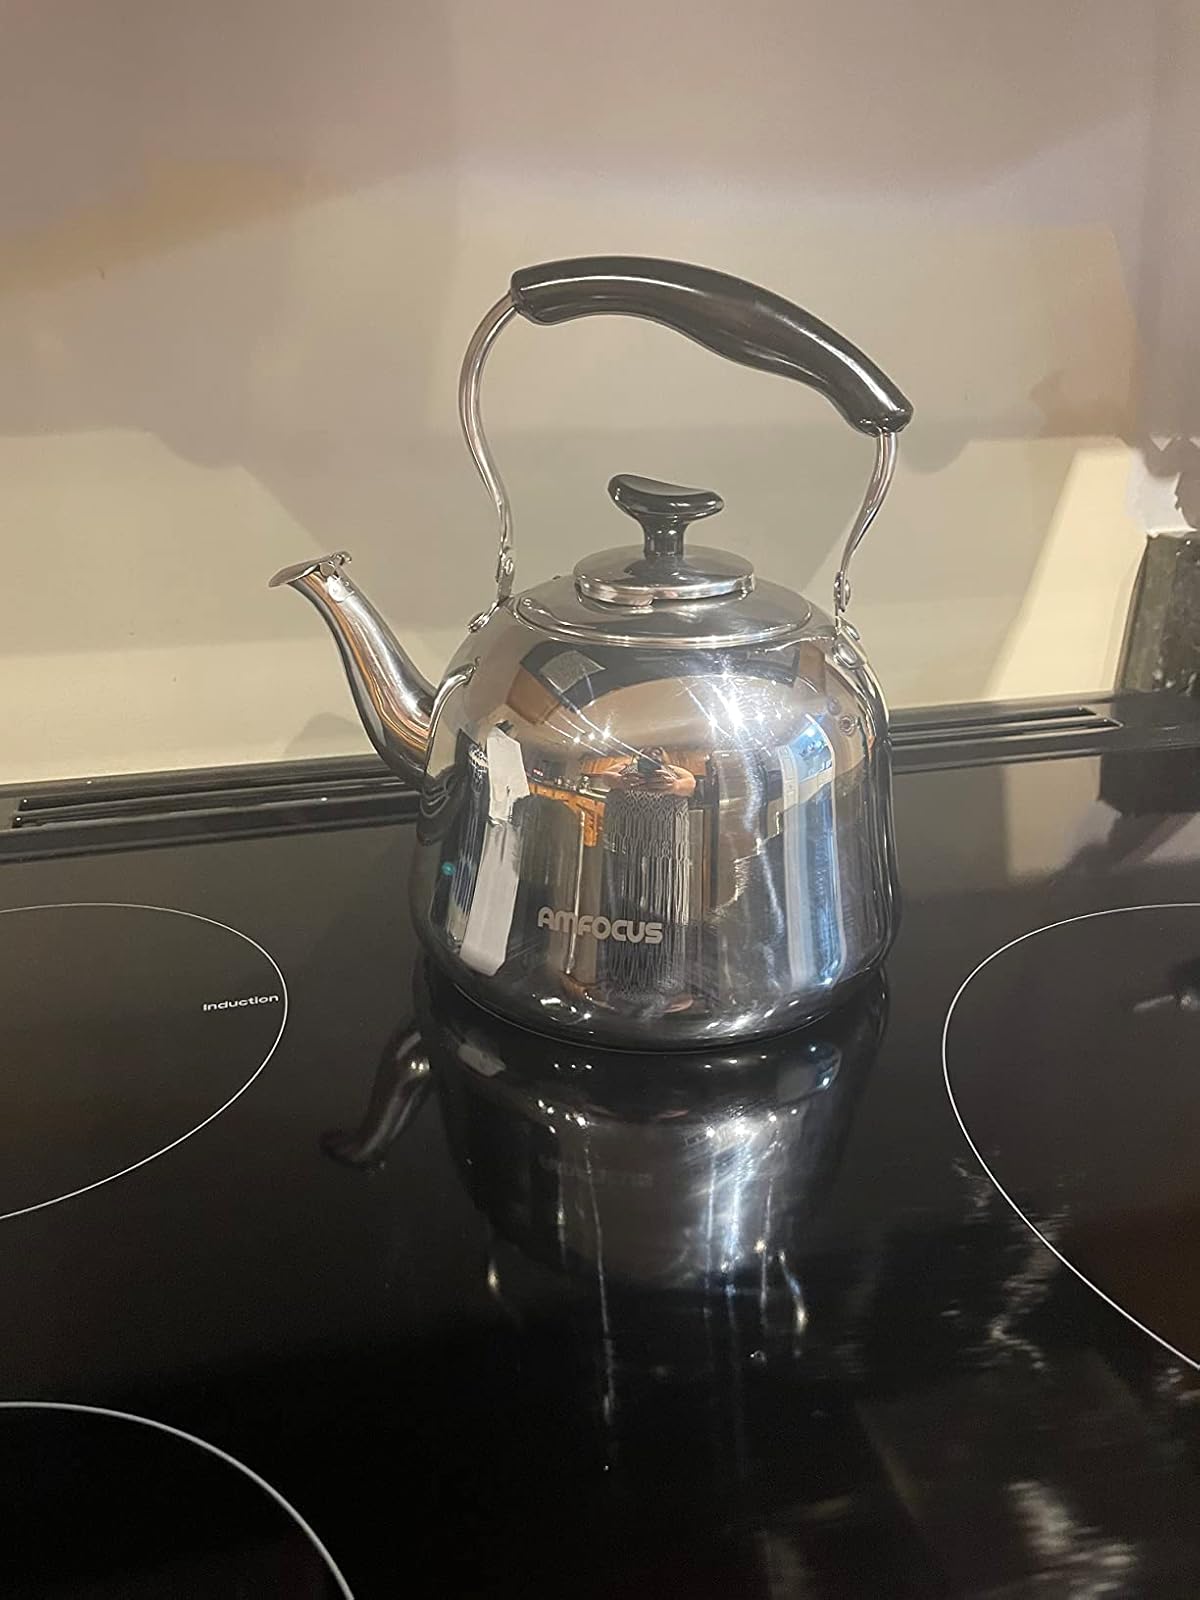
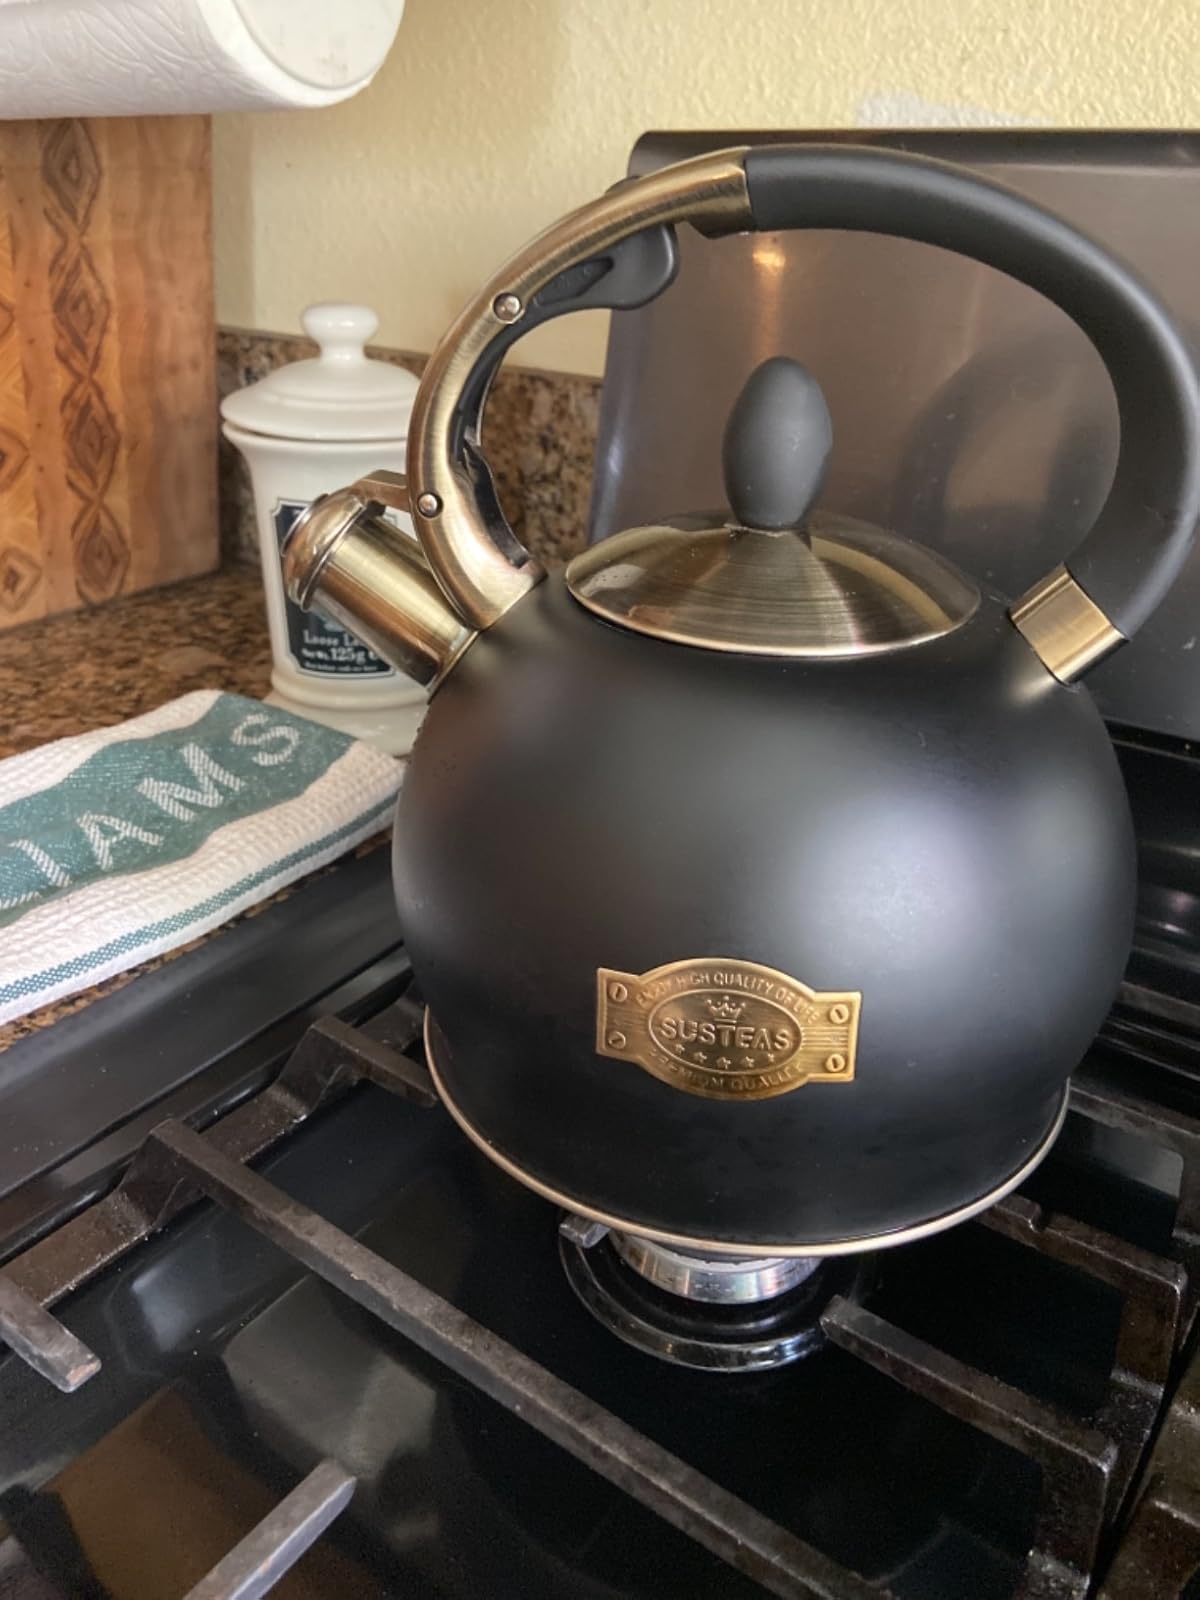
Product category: items_kettle
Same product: no